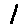
Label: 1